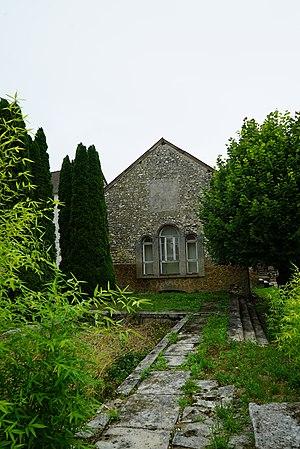
à Chatillon, dans l'enceinte de la Mairie.
Châtillon-sur-Marne est une commune française, située dans le département de la Marne en région Grand Est.